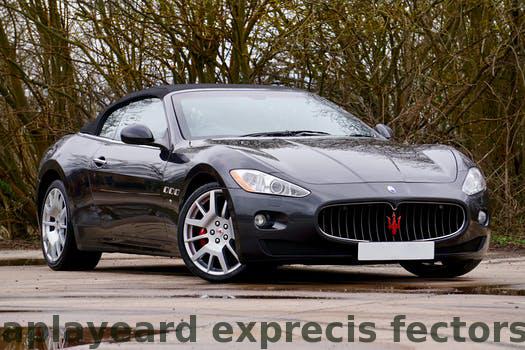
Label: Watermark